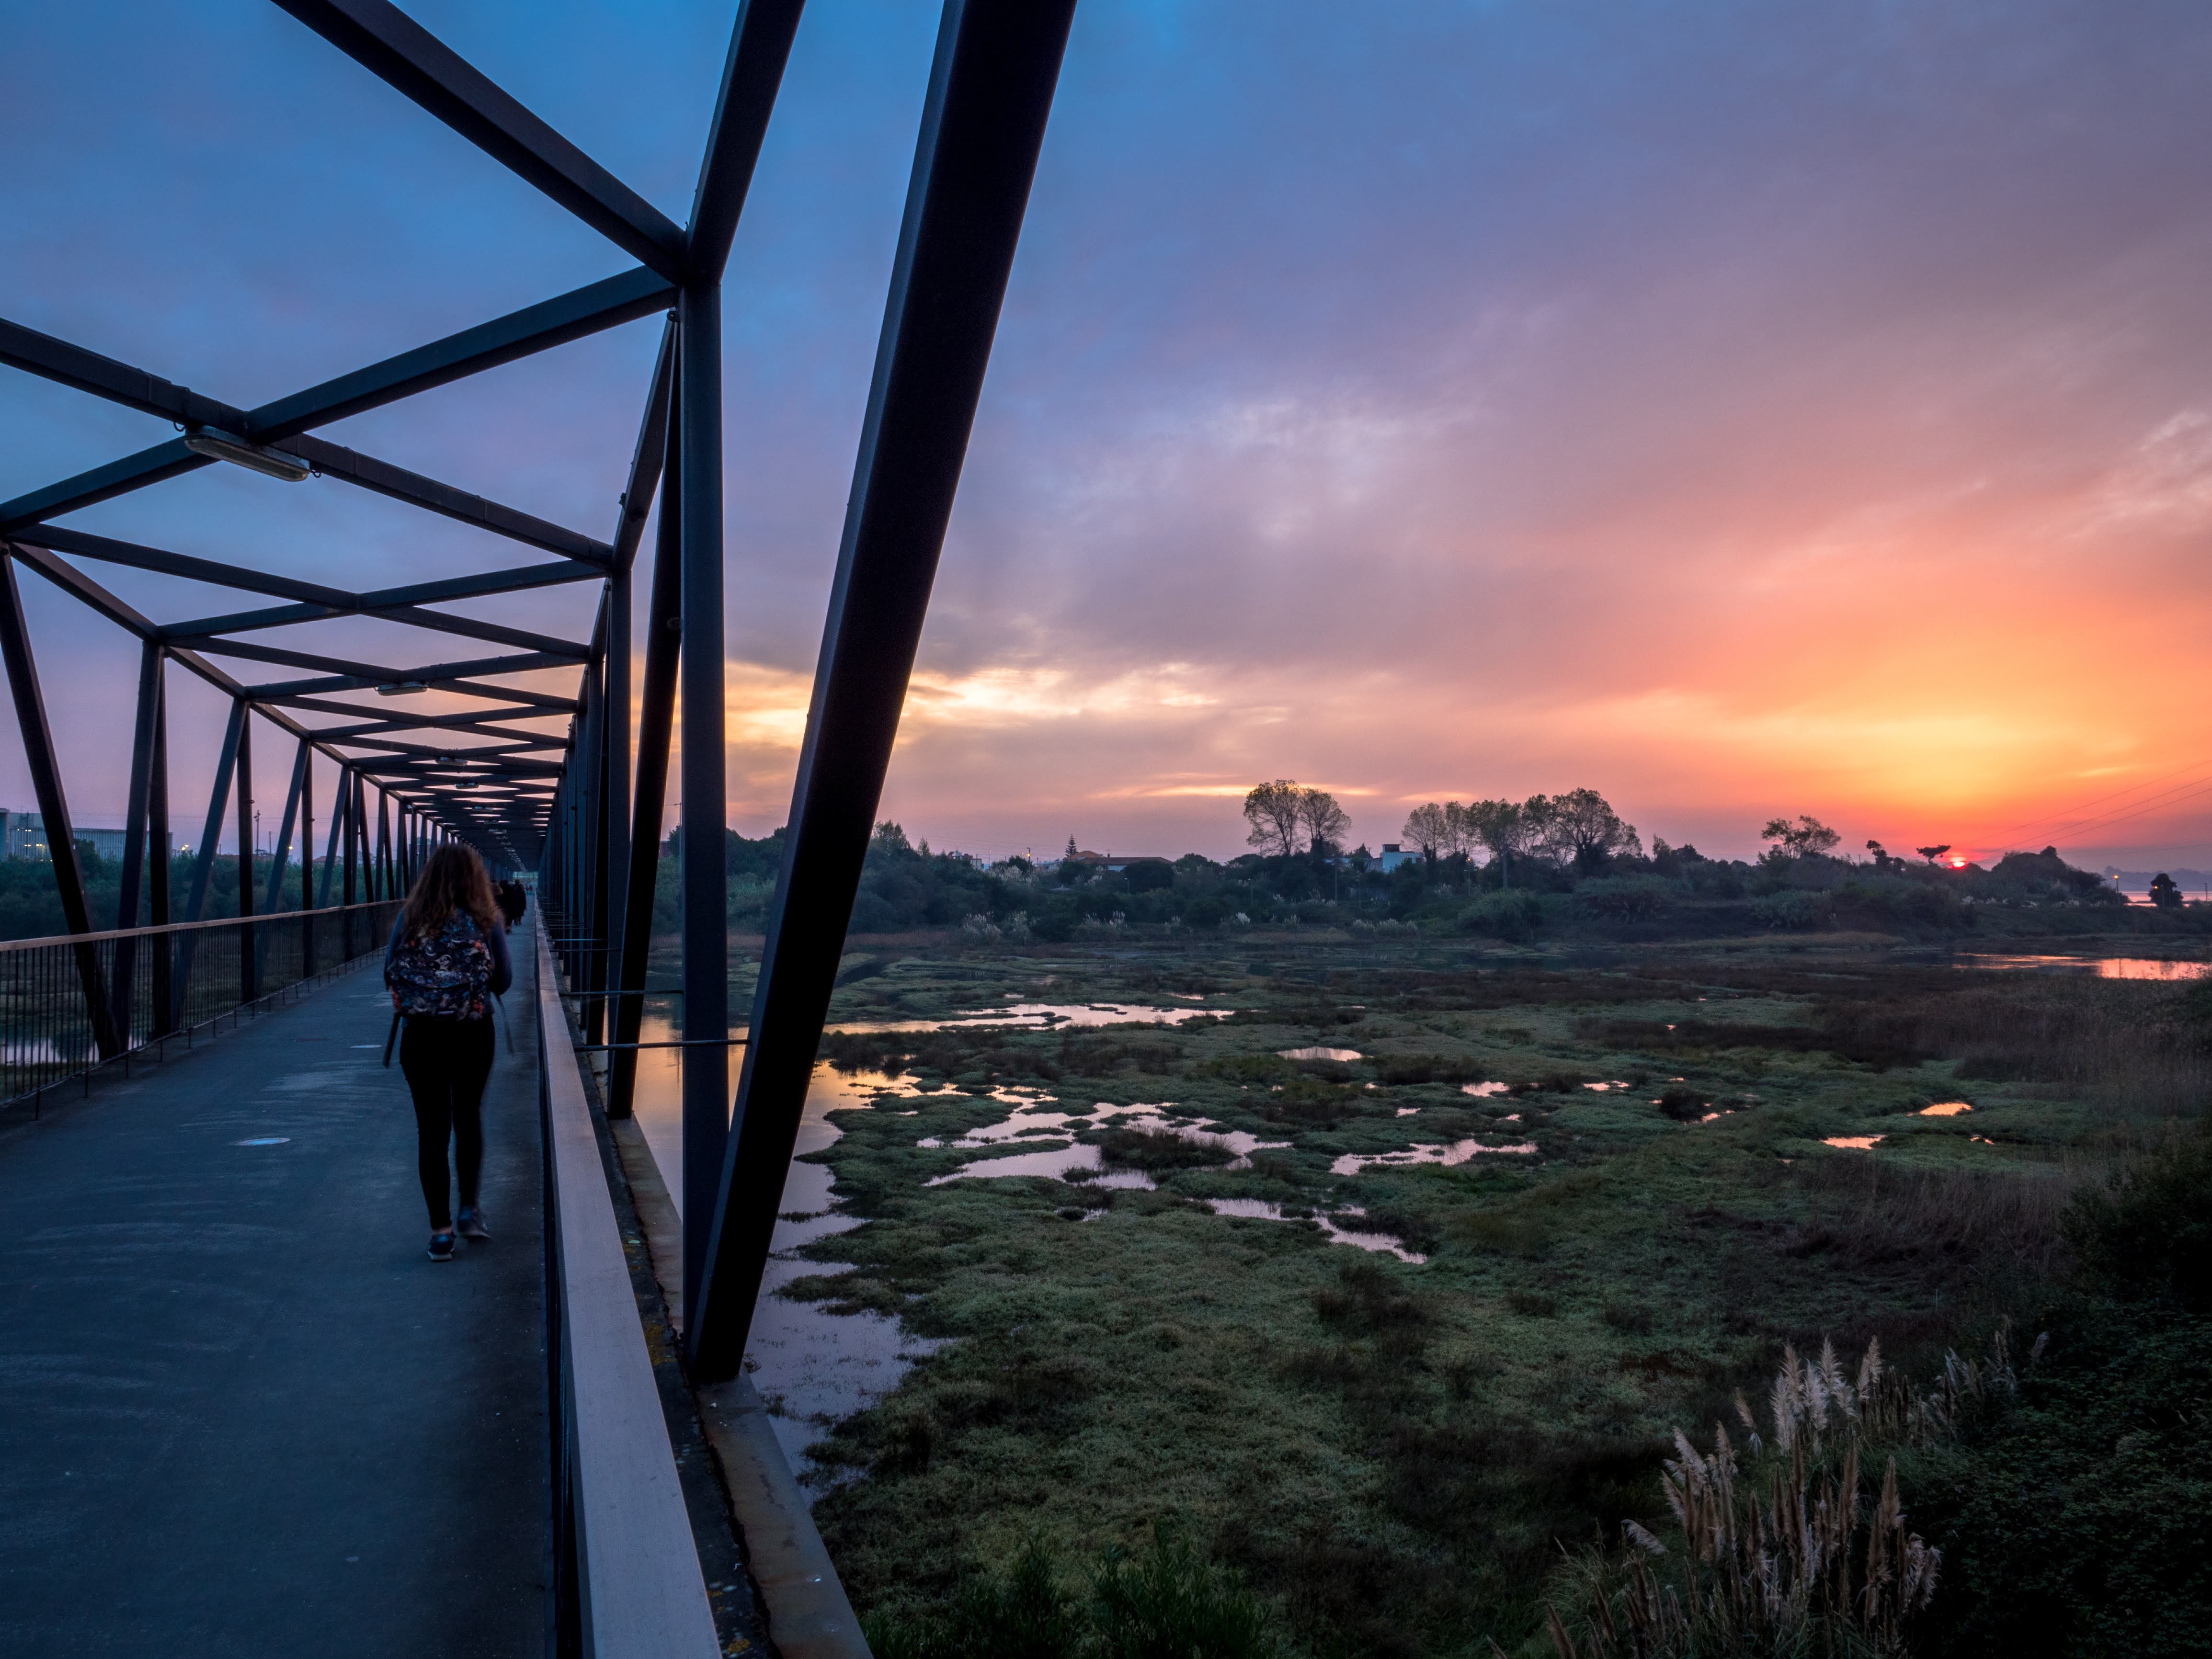
natural, sky, plant, cloud, sunlight, dusk, tree, afterglow, atmospheric phenomenon, sunrise, sunset, horizon, landscape, city, bridge, dawn, red sky at morning, evening, leisure, nonbuilding structure, reflection, road, fixed link, metal, ocean, winter, girder bridge, night, pedestrian, roof, walkway, shadow, tower block, symmetry, cityscape, grass, vacation, sea, suspension bridge